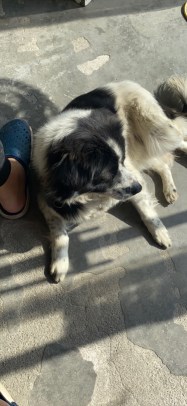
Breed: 3336-n000121-chinese_rural_dog